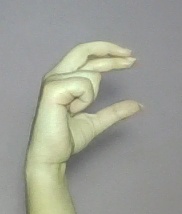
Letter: thal